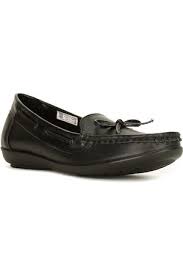
Label: Boat